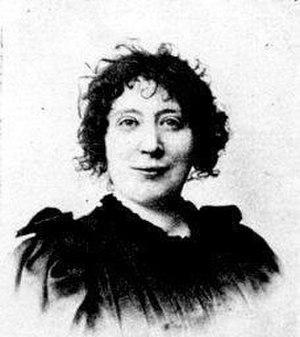
Marie Krysinska, née à Varsovie le 22 janvier 1857 et morte à Paris le 15 septembre 1908, est une poétesse et musicienne française d'origine polonaise.